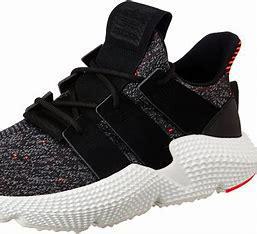
Brand: adidas
Model: originals Adidas Originals Prophere